Shōzō Satō

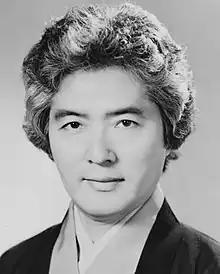
Shozo Sato during his time as Artist in Residence at Krannert Center for the Performing Arts

Shōzō Satō (佐藤 昌三, "Satō Shōzō," May 18, 1933 – May 4, 2025) was an artist, author, calligrapher, playwright and a professor emeritus of the College of Art and Design at the University of Illinois at Urbana–Champaign. He was the founder and former director of Japan House, and a former artist-in-residence at the Krannert Center for the Performing Arts.